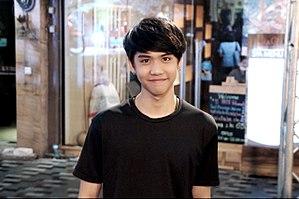
My Dear Loser est une série se composant de trois histoires : My Dear Loser: Edge of 17, My Dear Loser: Monster Romance et My Dear Loser: Happy Ever After.
"Senior Secret Love est une série télévisée thaïlandaise produite par GMMTV et diffusée sur One31 du 7 février 2016 au 6 mai 2017. Conçue initialement comme une seule saison composée de ""My Lil Boy"", ""Puppy Honey"" et ""Bake Me Love"", une deuxième saison a ensuite été créée pour donner suite à certaines histoires parcelles. La série a également été distribuée sur LINE TV et YouTube.
GMMTV est une filiale de production télévisée du conglomérat de divertissement thaïlandais GMM Grammy qui produit émissions de télévision, séries télévisées, chansons, et des vidéoclips. M. Sataporn Panichraksapong est actuellement directeur général de la société.